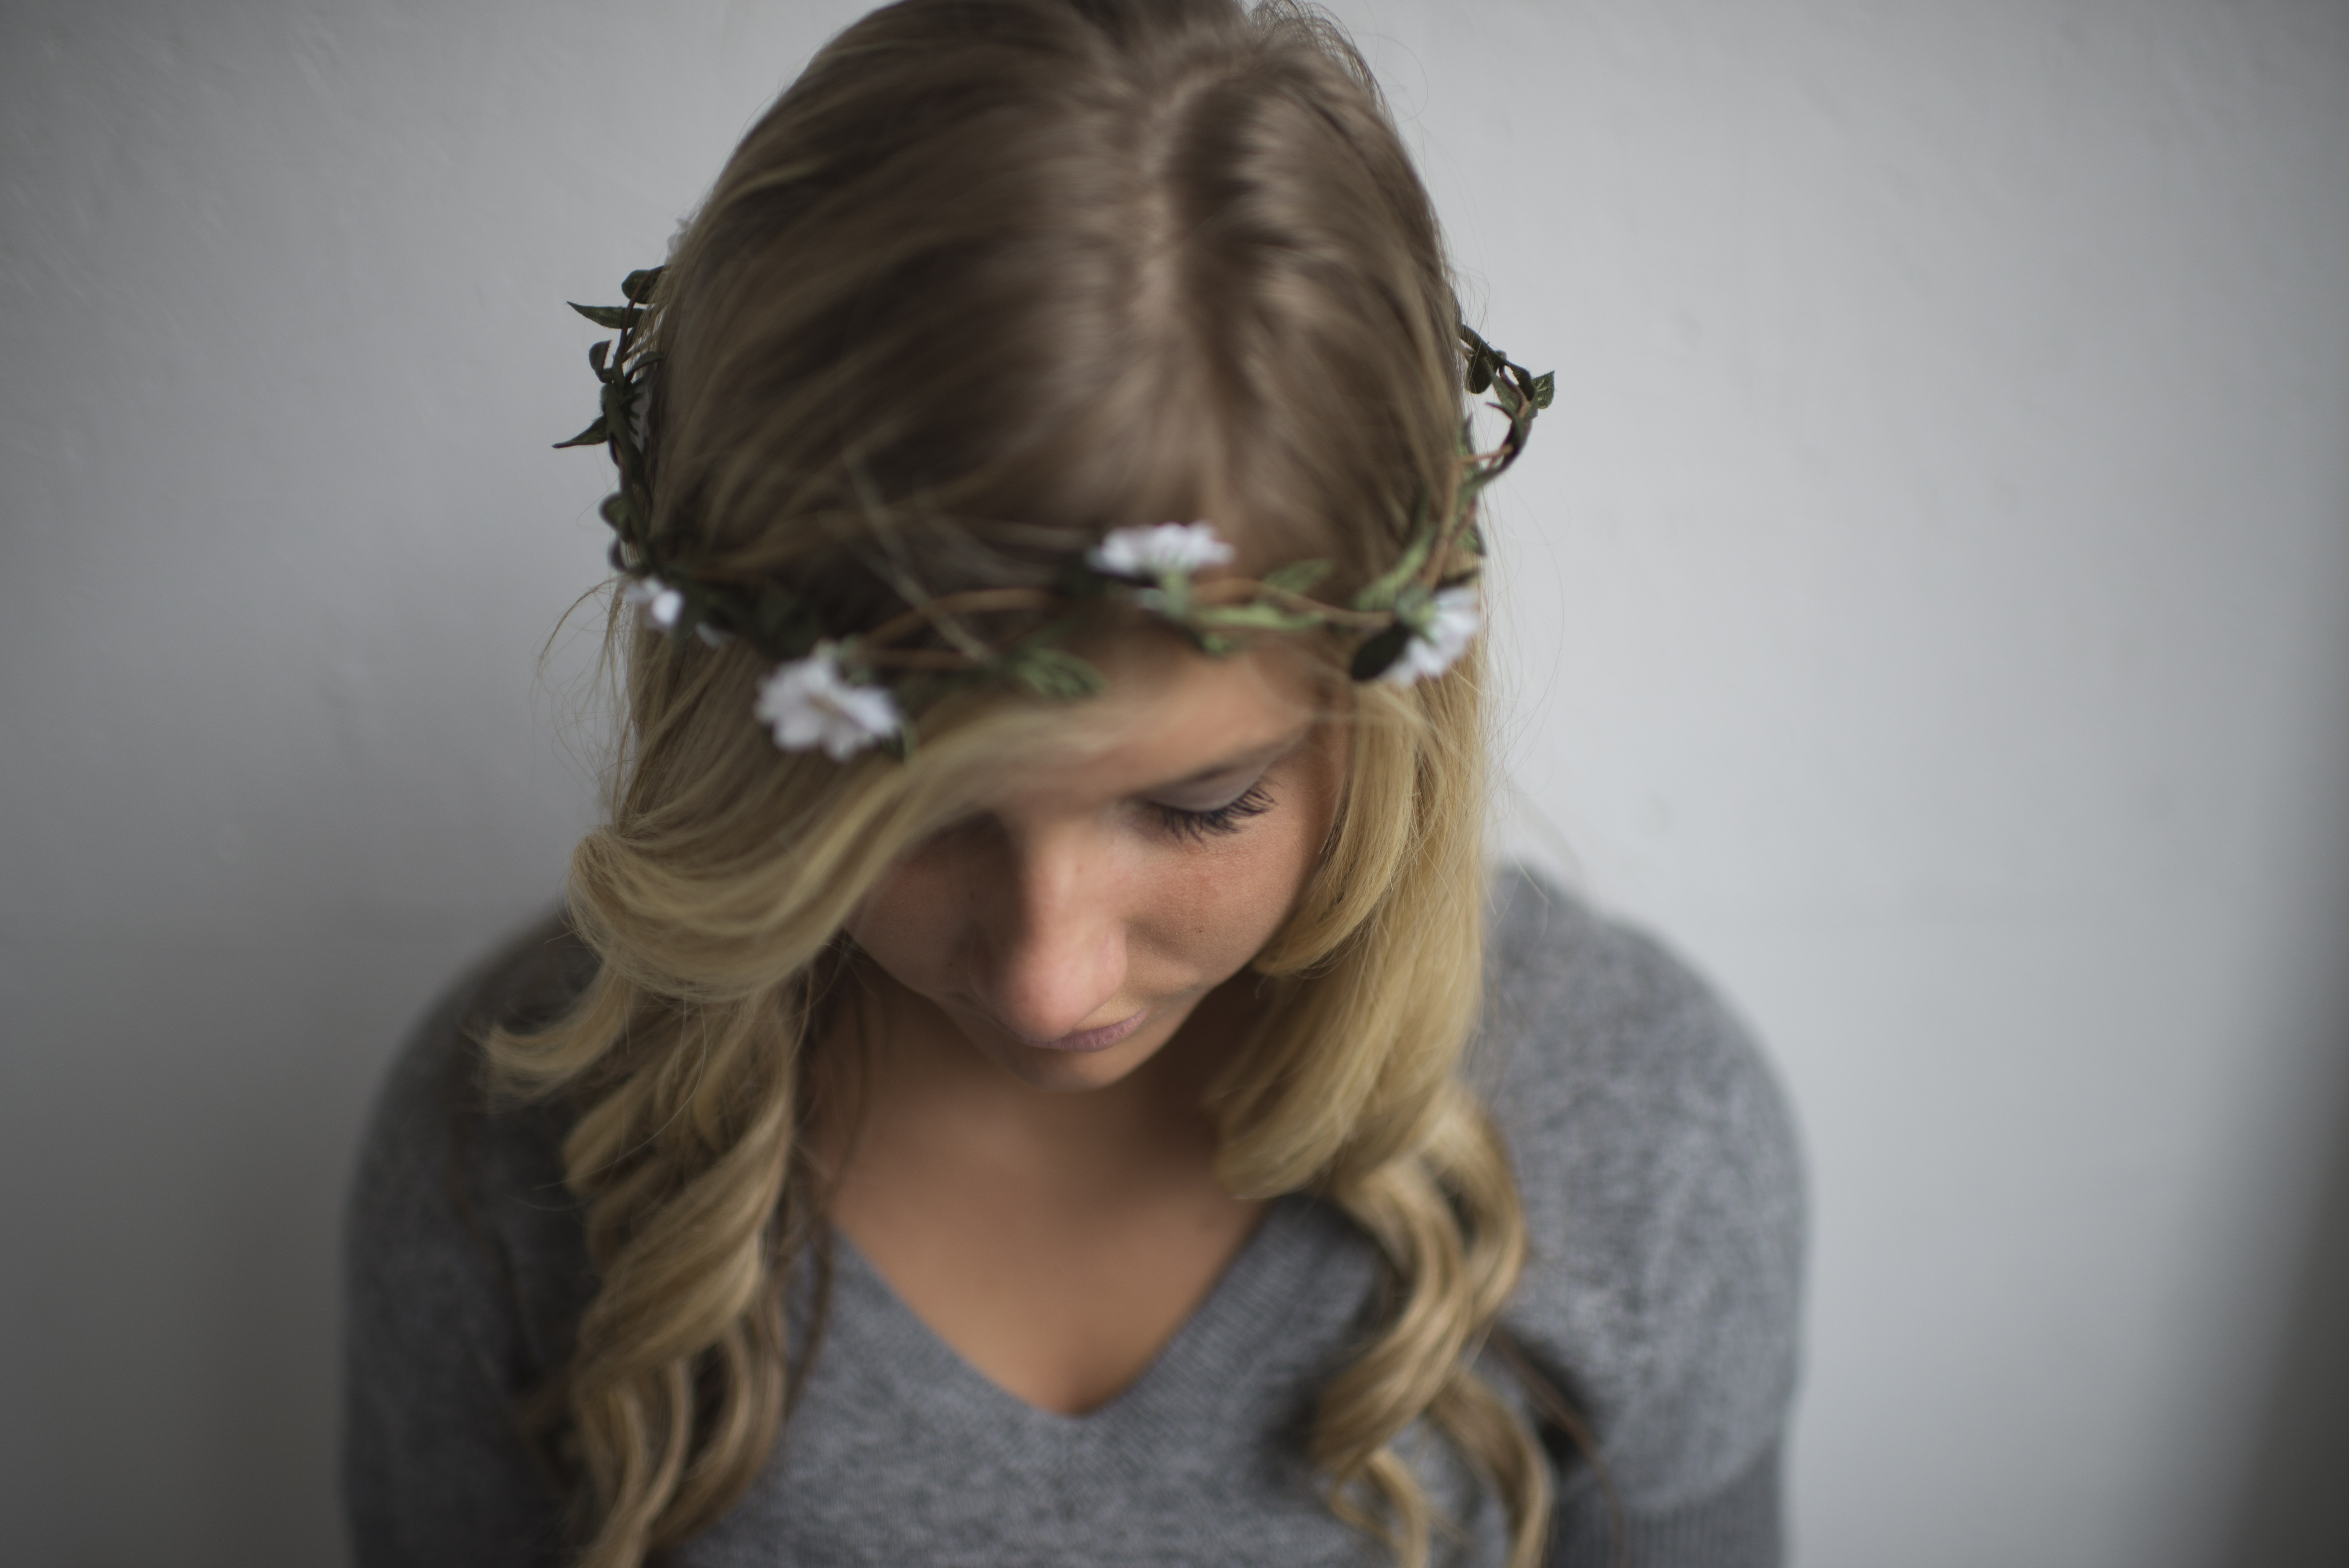
girl, woman, hair, cute, portrait, model, fashion, clothing, blonde, hairstyle, long hair, flowers, flower crown, eye, glasses, head, beauty, blond, organ, veil, hairdo, photo shoot, brown hair, portrait photography, fashion accessory, hair accessory